Volkswagen Passat (B1)

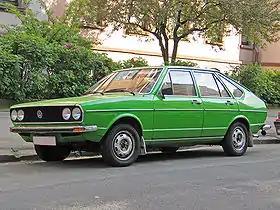
Volkswagen Passat (B1)

The Volkswagen Passat (B1) is a large family car produced by Volkswagen in West Germany from 1973 to 1981.